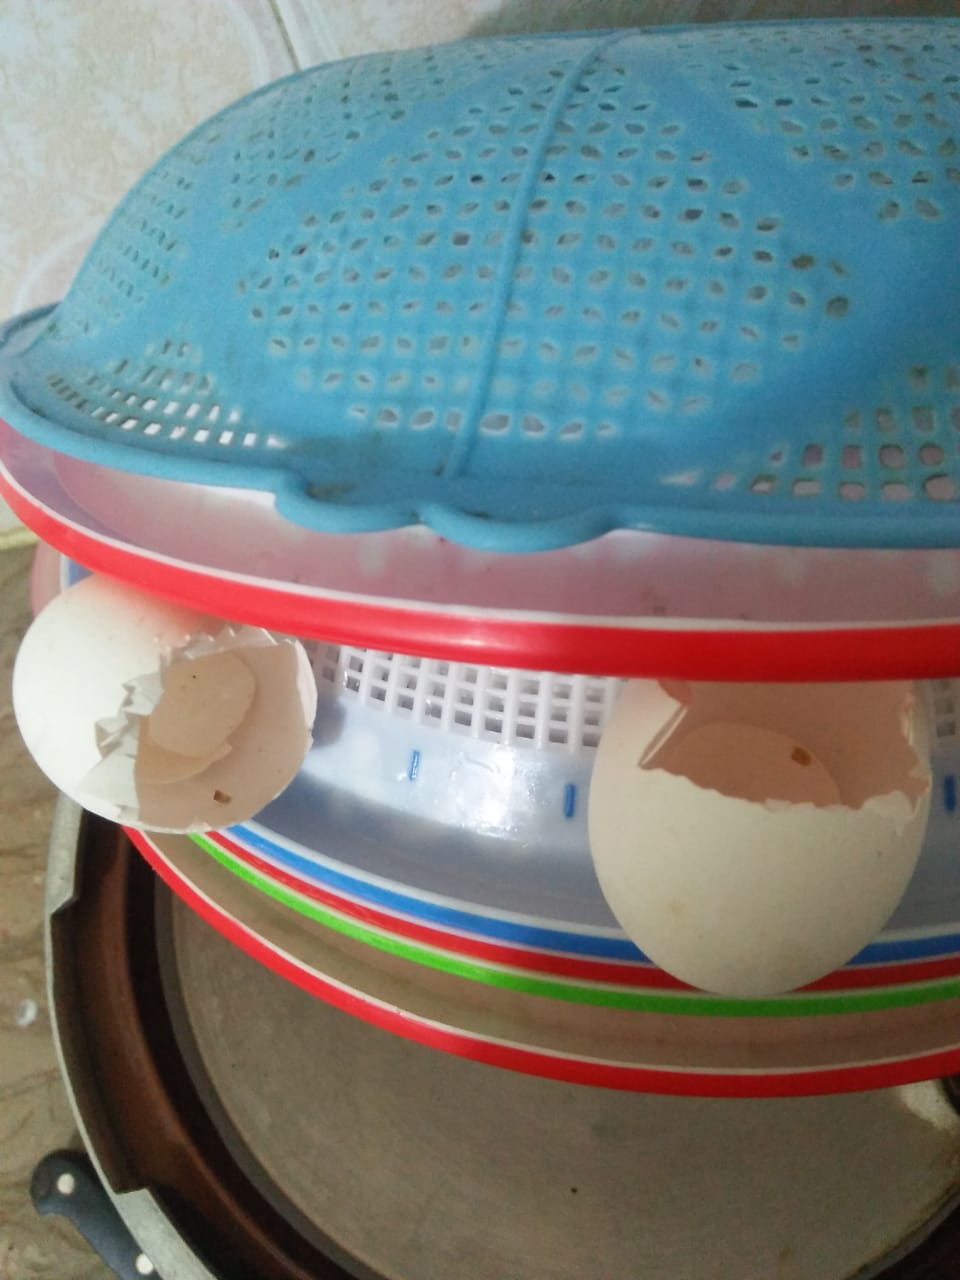
Label: eggshells